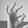
ASL letter: F